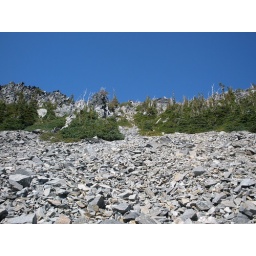
Up ridge view-this is a talus field the trail crosses. This trail climbs above the tree line.